Mr. Wong, Detective

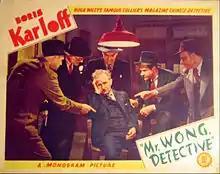
Lobby card for the film

Simon Dayton is in fear for his life and seeks the help of Mr. Wong to protect him. Just prior to meeting Mr. Wong, Dayton is found dead in his office in San Francisco without a mark on him. Several witnesses testify Dayton was alone in his office that was locked from the inside. Though the police view Dayton's death as due to a heart attack, Mr. Wong discovers a broken glass ball that contained poison gas.